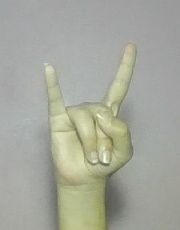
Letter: la